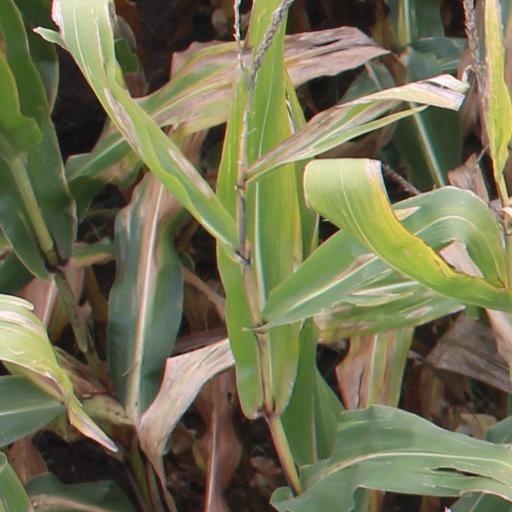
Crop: maize; corn